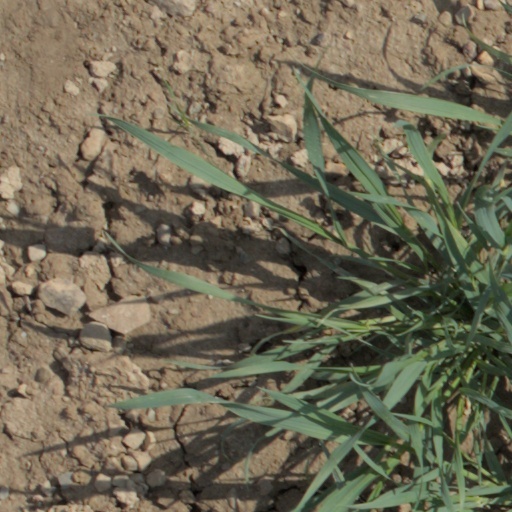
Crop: wheat